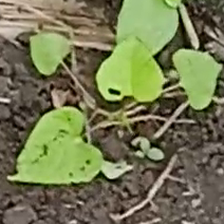
Weed species: Obscure_morning _glory(Ipomoea obscura)